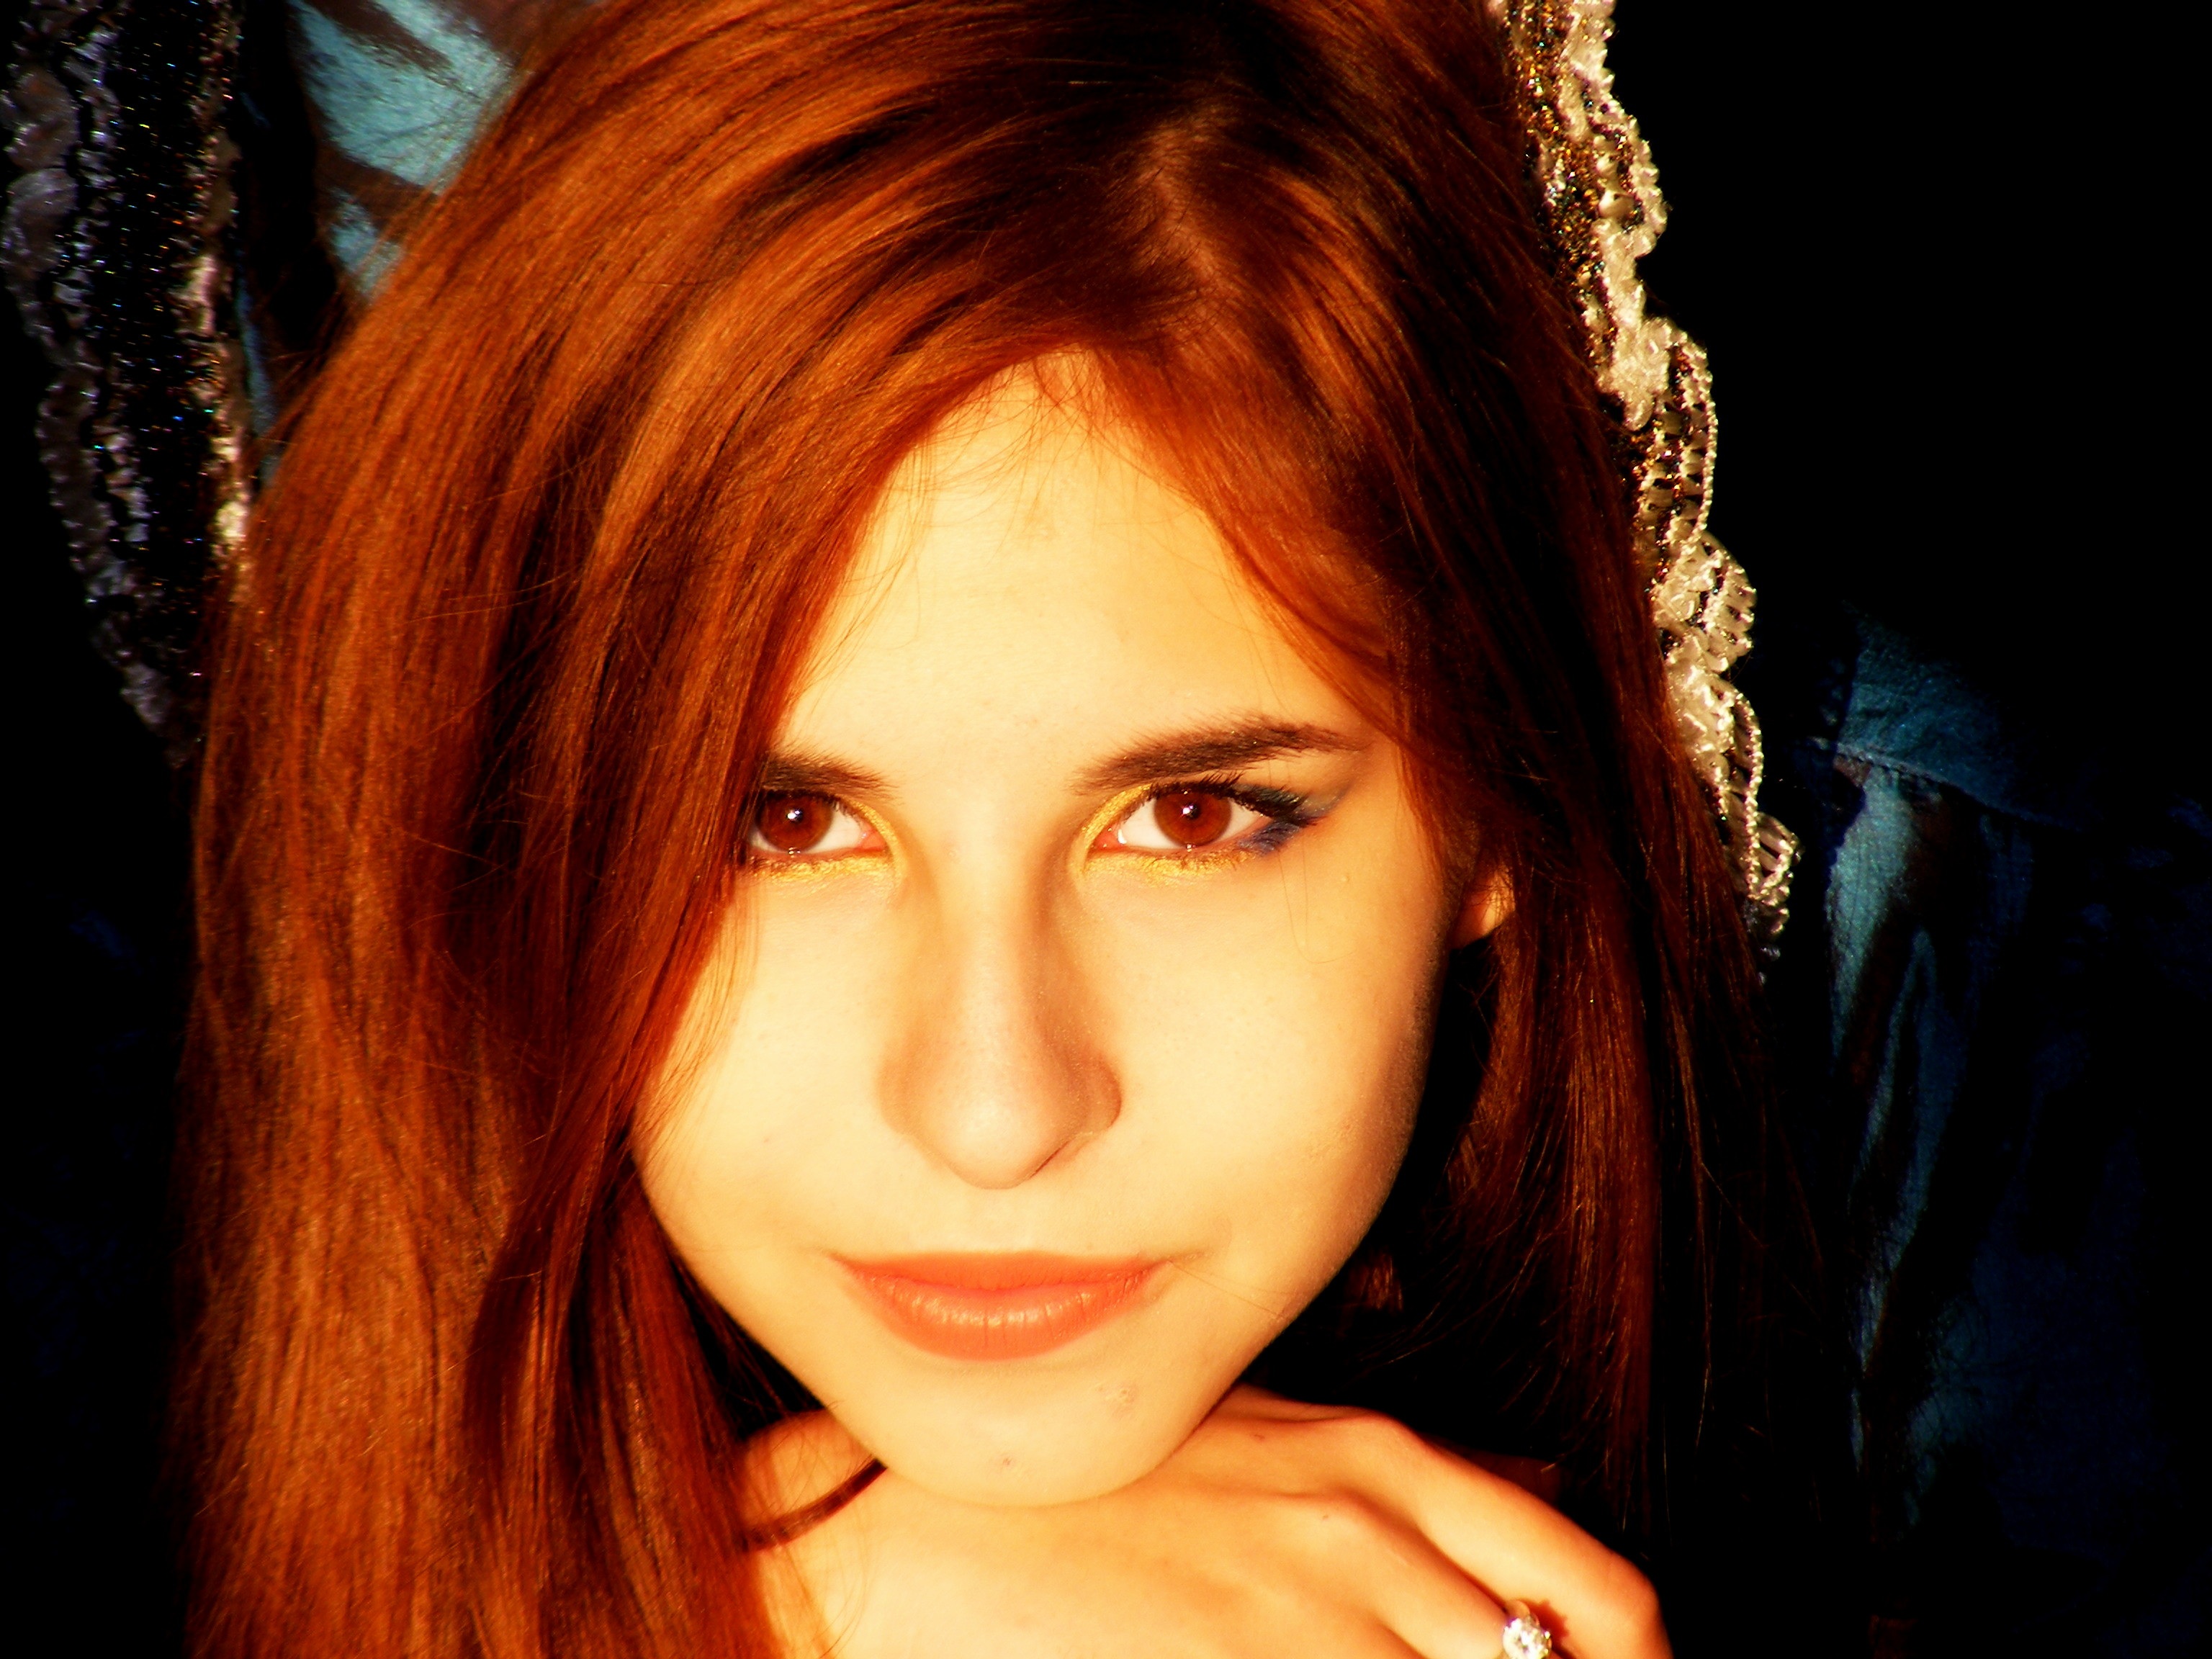
light, girl, hair, portrait, model, red, color, brown, hairstyle, long hair, red hair, black hair, face, nose, eye, head, rip, beauty, nice, organ, story, princess, brown hair, hair coloring, human hair color